Cornell Central Campus

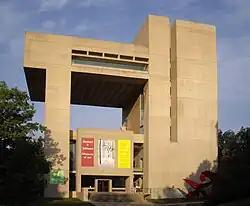
Herbert F. Johnson Museum of Art

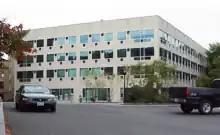
Mann Library Extension finished in 2000. Designed by Edward Larrabee Barnes and John MY Lee Associates. Finished by Lee/Timchula Architects.

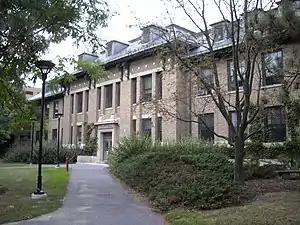
Fernow Hall facing Tower Road

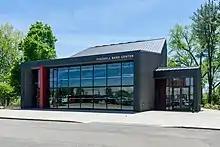
Fischell Band Center

The Arts Quad reflects Cornell and White's decision to use a quadrangle model for organizing academic buildings around formal open spaces. The quadrangle started with the "stone row" along the ridge of Libe Slope—Morrill (1866) and White (1867) Halls (both by Buffalo architects Wilcox and Porter), and McGraw (1869). Both McGraw and West Sibley (1870) Halls were designed by Syracuse architect Archimedes Russell. There were tensions between Cornell's preference for practical designs while White favored a more classical design. Hence although the Stone Row was built from native gray siltstone (nicknamed "llenroc"), later buildings including Lincoln Hall, Sage Residential College and Sage Chapel were built from red brick. Originally, the Arts Quadrangle was proposed to be a square extending to the east to the site of Baker Laboratory and Rockefeller Hall. The subsequent construction of Lincoln Hall and Goldwin Smith Hall, however, ended up defining it as a rectangle, with its long dimension oriented north–south.